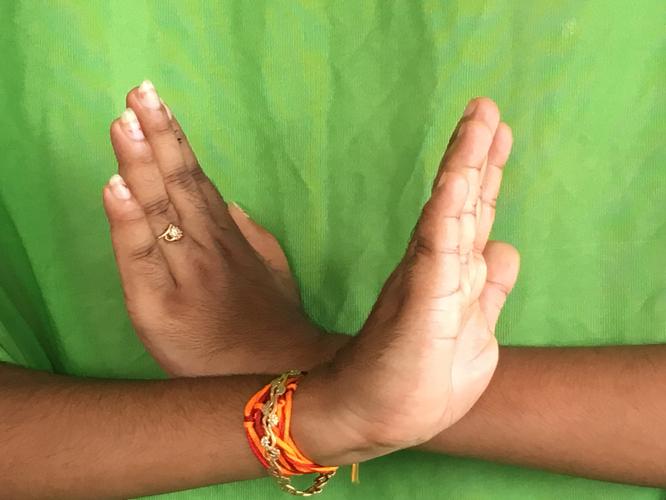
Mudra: Swastikam
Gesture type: double_hand